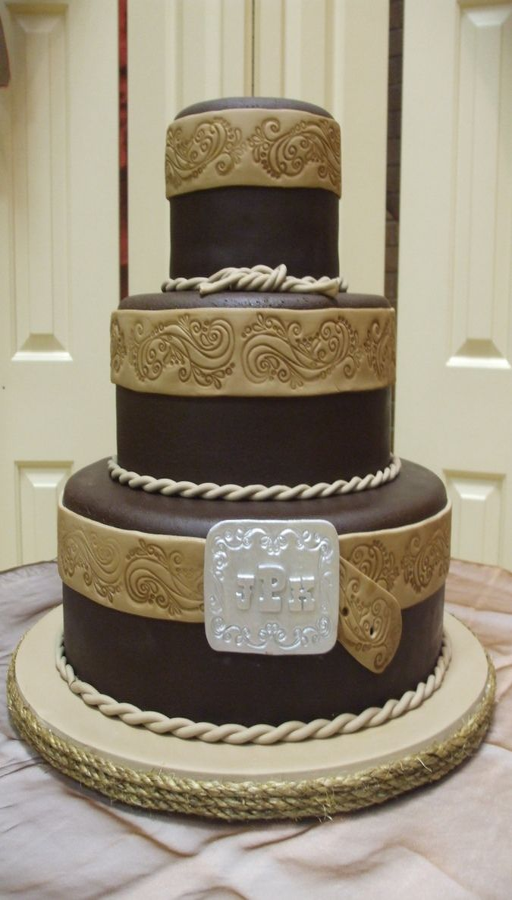
cake - would be cute in an off white color ?